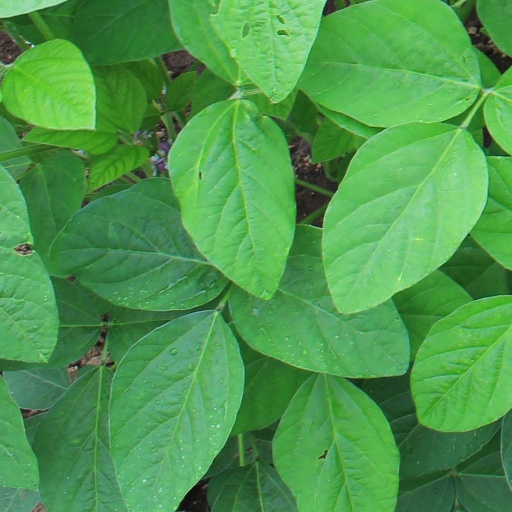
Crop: soybean